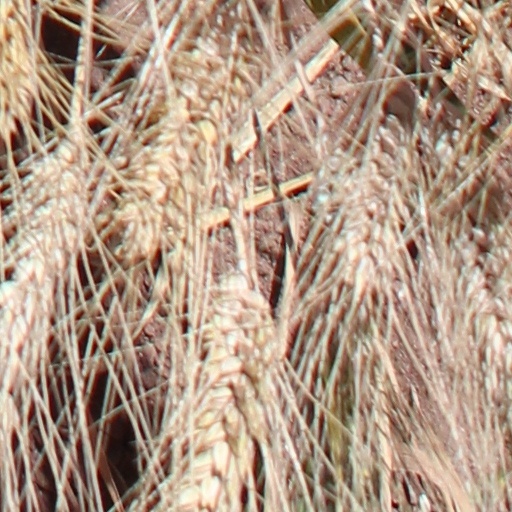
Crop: wheat